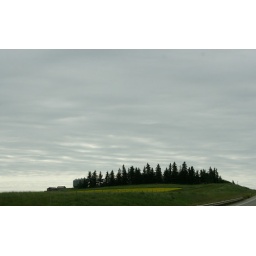
Even in the &amp;quot;bald&amp;quot; prairie, dwellers long for a few trees and plant rows like this near their homes.